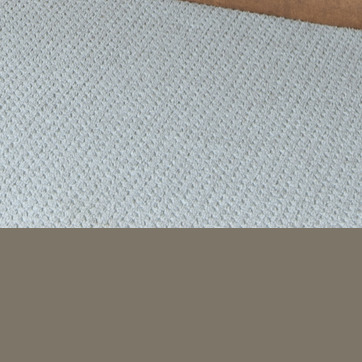
Material: carpet